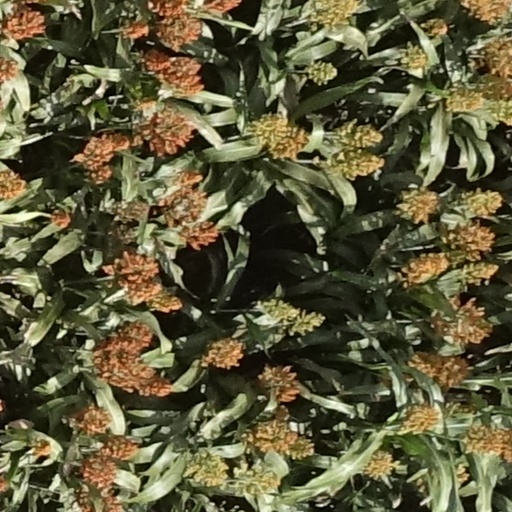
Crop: sorghum